Valve Corporation

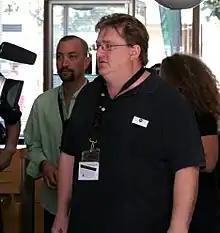
Gabe Newell (foreground) and Doug Lombardi (background), 2007

Valve was founded in 1996 by the former Microsoft employees Gabe Newell and Mike Harrington. Newell had spent the prior 13 years at Microsoft developing Windows, including the Windows 95 port of "Doom" from id Software. Newell had become frustrated with game developers' approach of creating bespoke interfaces for graphics acceleration, and had also seen id outperforming Windows in sales with "Doom" with an alternative distribution model.